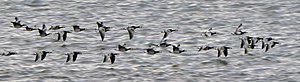
Bramgås
Bramgæs
Bramgåsen er en fugl, der især yngler i arktiske områder som det østlige Grønland, Svalbard og Novaja Zemlja, men arten har siden 1970'erne også ynglet omkring Østersøen. Det er en trækfugl, som overvintrer i blandt andet Holland og på de Britiske Øer. I Danmark kan man især træffe den i Vadehavsområdet i forbindelse med trækket til og fra Holland.